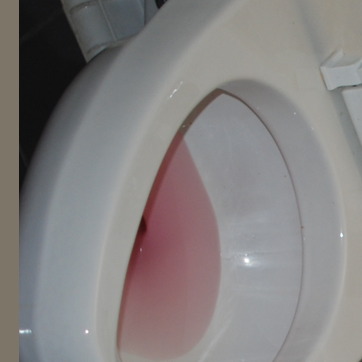
Material: water